RAF Northolt

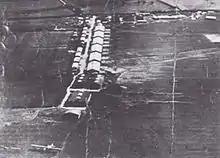
Easterly view of the aerodrome in 1917

Construction of the new aerodrome, to be named "RFC Military School, Ruislip", began in January 1915. It opened on 3 May 1915, becoming known as Northolt and home to No. 4 Reserve Aeroplane Squadron which relocated from Farnborough. Most early RAF airfields were named after the nearest railway station, in this case Northolt Junction, later named Northolt Halt and now South Ruislip station; so the airfield became "Northolt" despite being in neighbouring South Ruislip. In the same year the airfield was extended westwards, and aircraft began flying sorties in defence of London against Zeppelin raids. No. 18 Squadron was formed in the same month as Northolt and equipped with Bleriot Experimental biplanes, whose slow speed led to heavy losses in combat with the German Fliegertruppe.